MARPOL 73/78

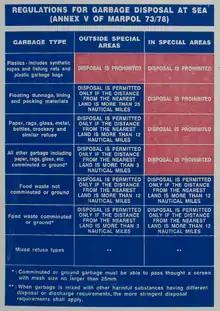
MARPOL 73-78 Instructions

MARPOL Annex V ("Regulations for the Prevention of Pollution by Garbage from Ships") came into force on 31 December 1988. It specifies the distances from land in which materials may be disposed of and subdivides different types of garbage and marine debris. The requirements are much stricter in a number of "special areas" but perhaps the most prominent part of the Annex is the complete ban of dumping plastic into the ocean.